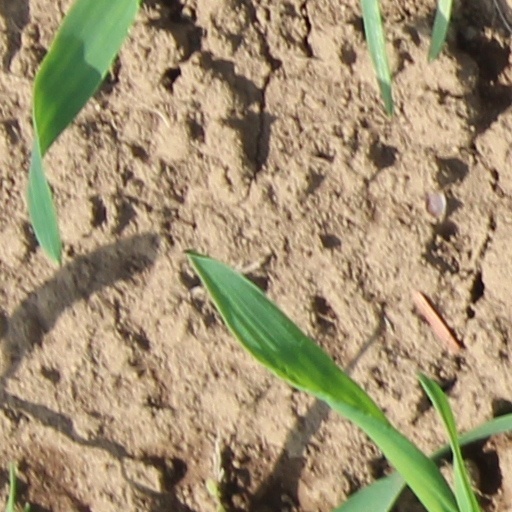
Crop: wheat